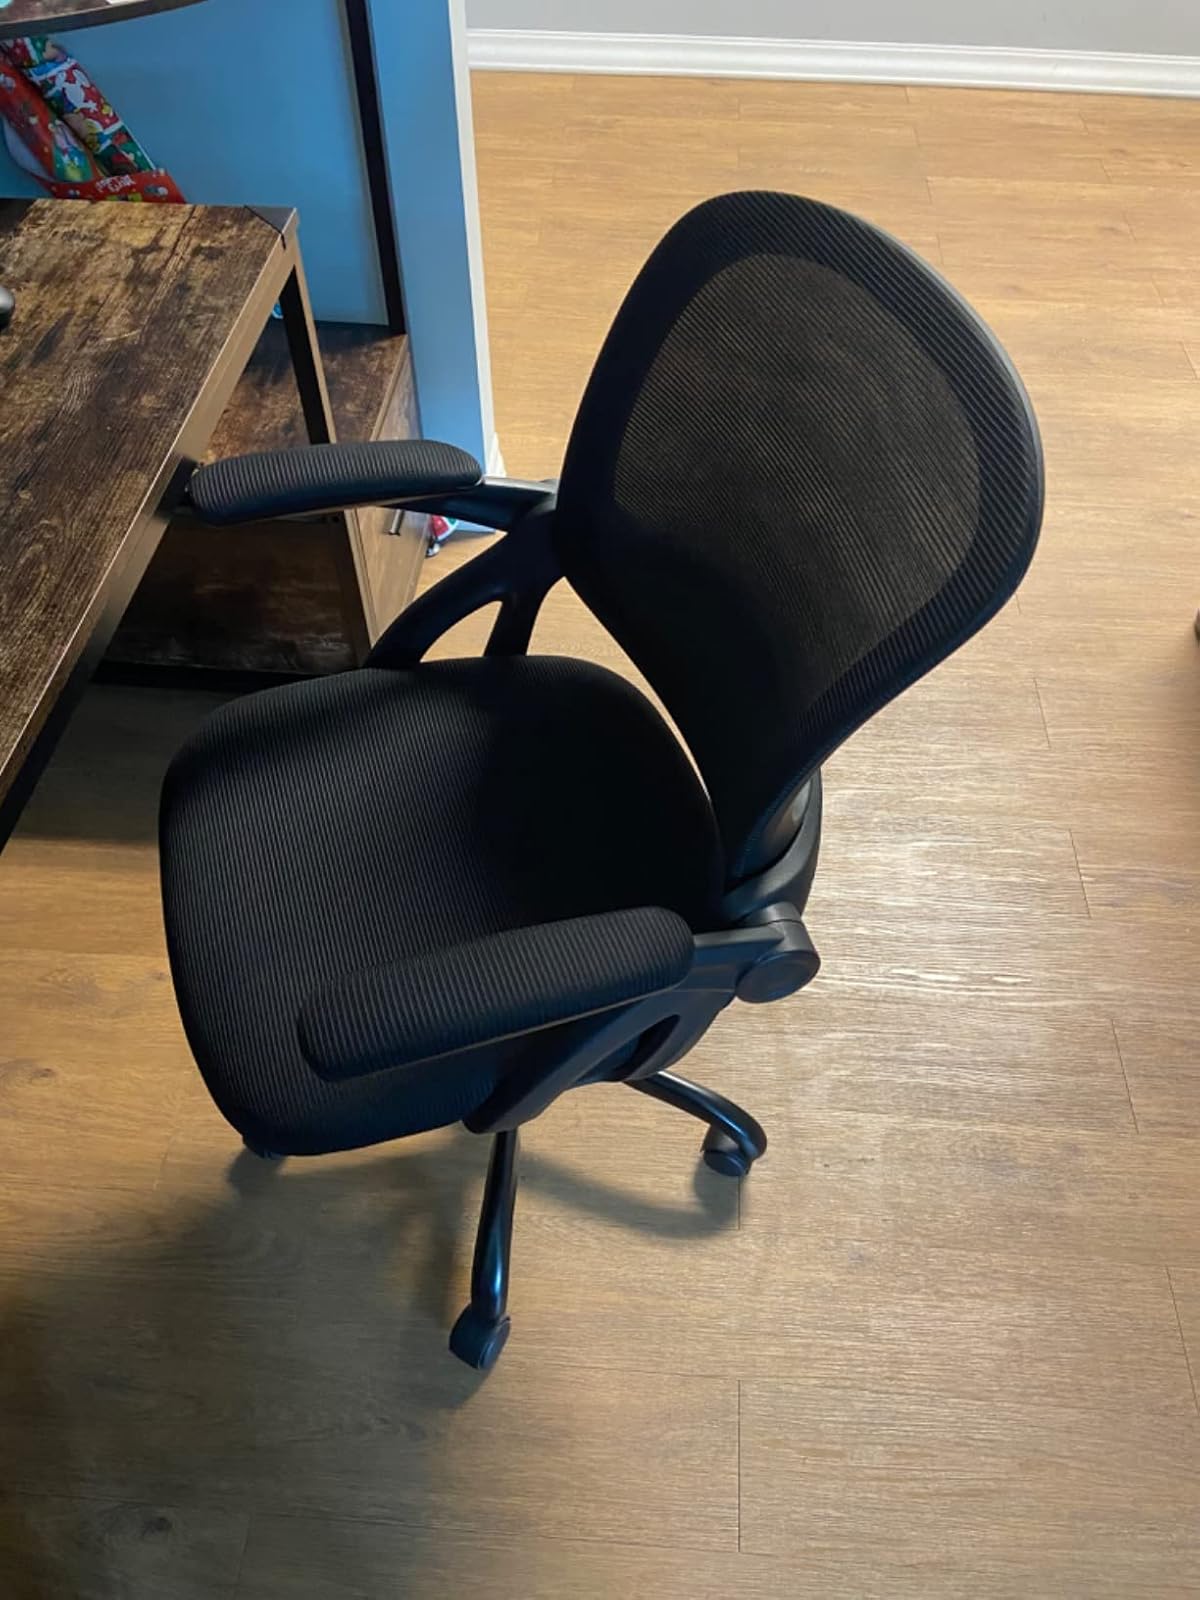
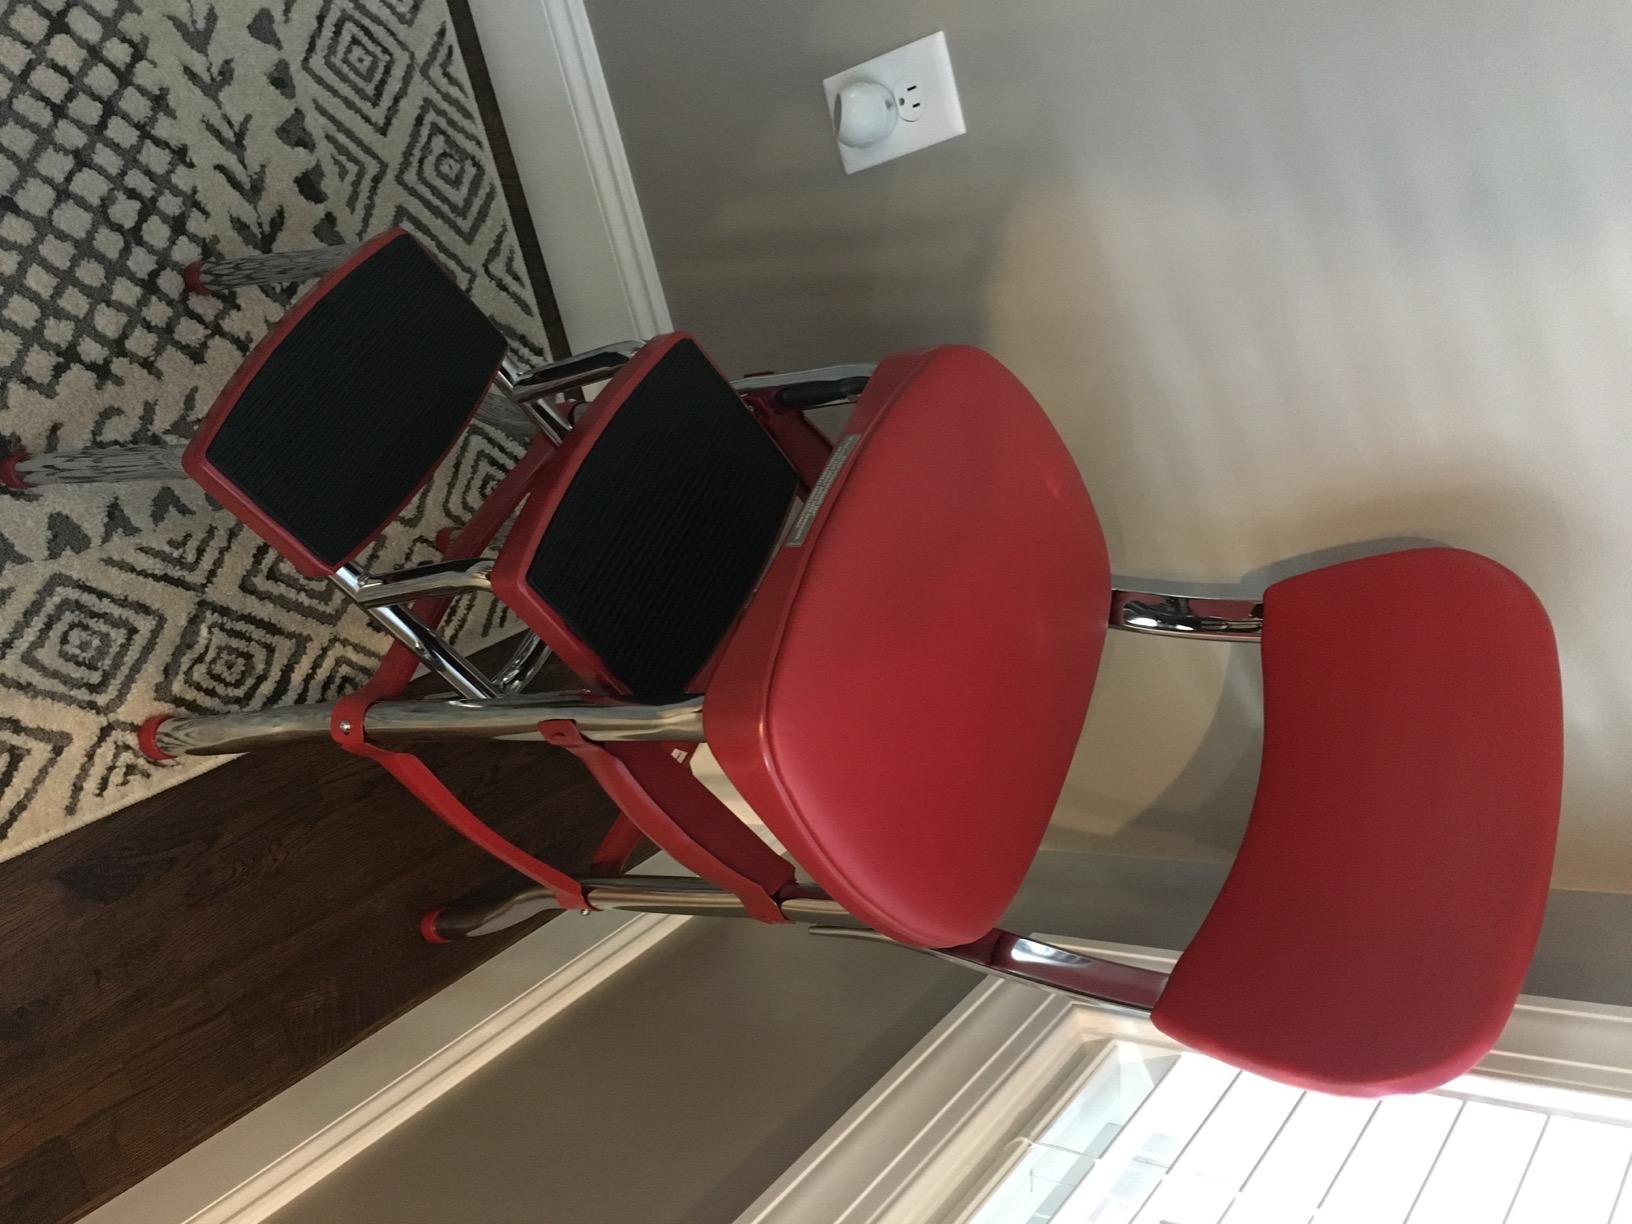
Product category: items_chair
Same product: no